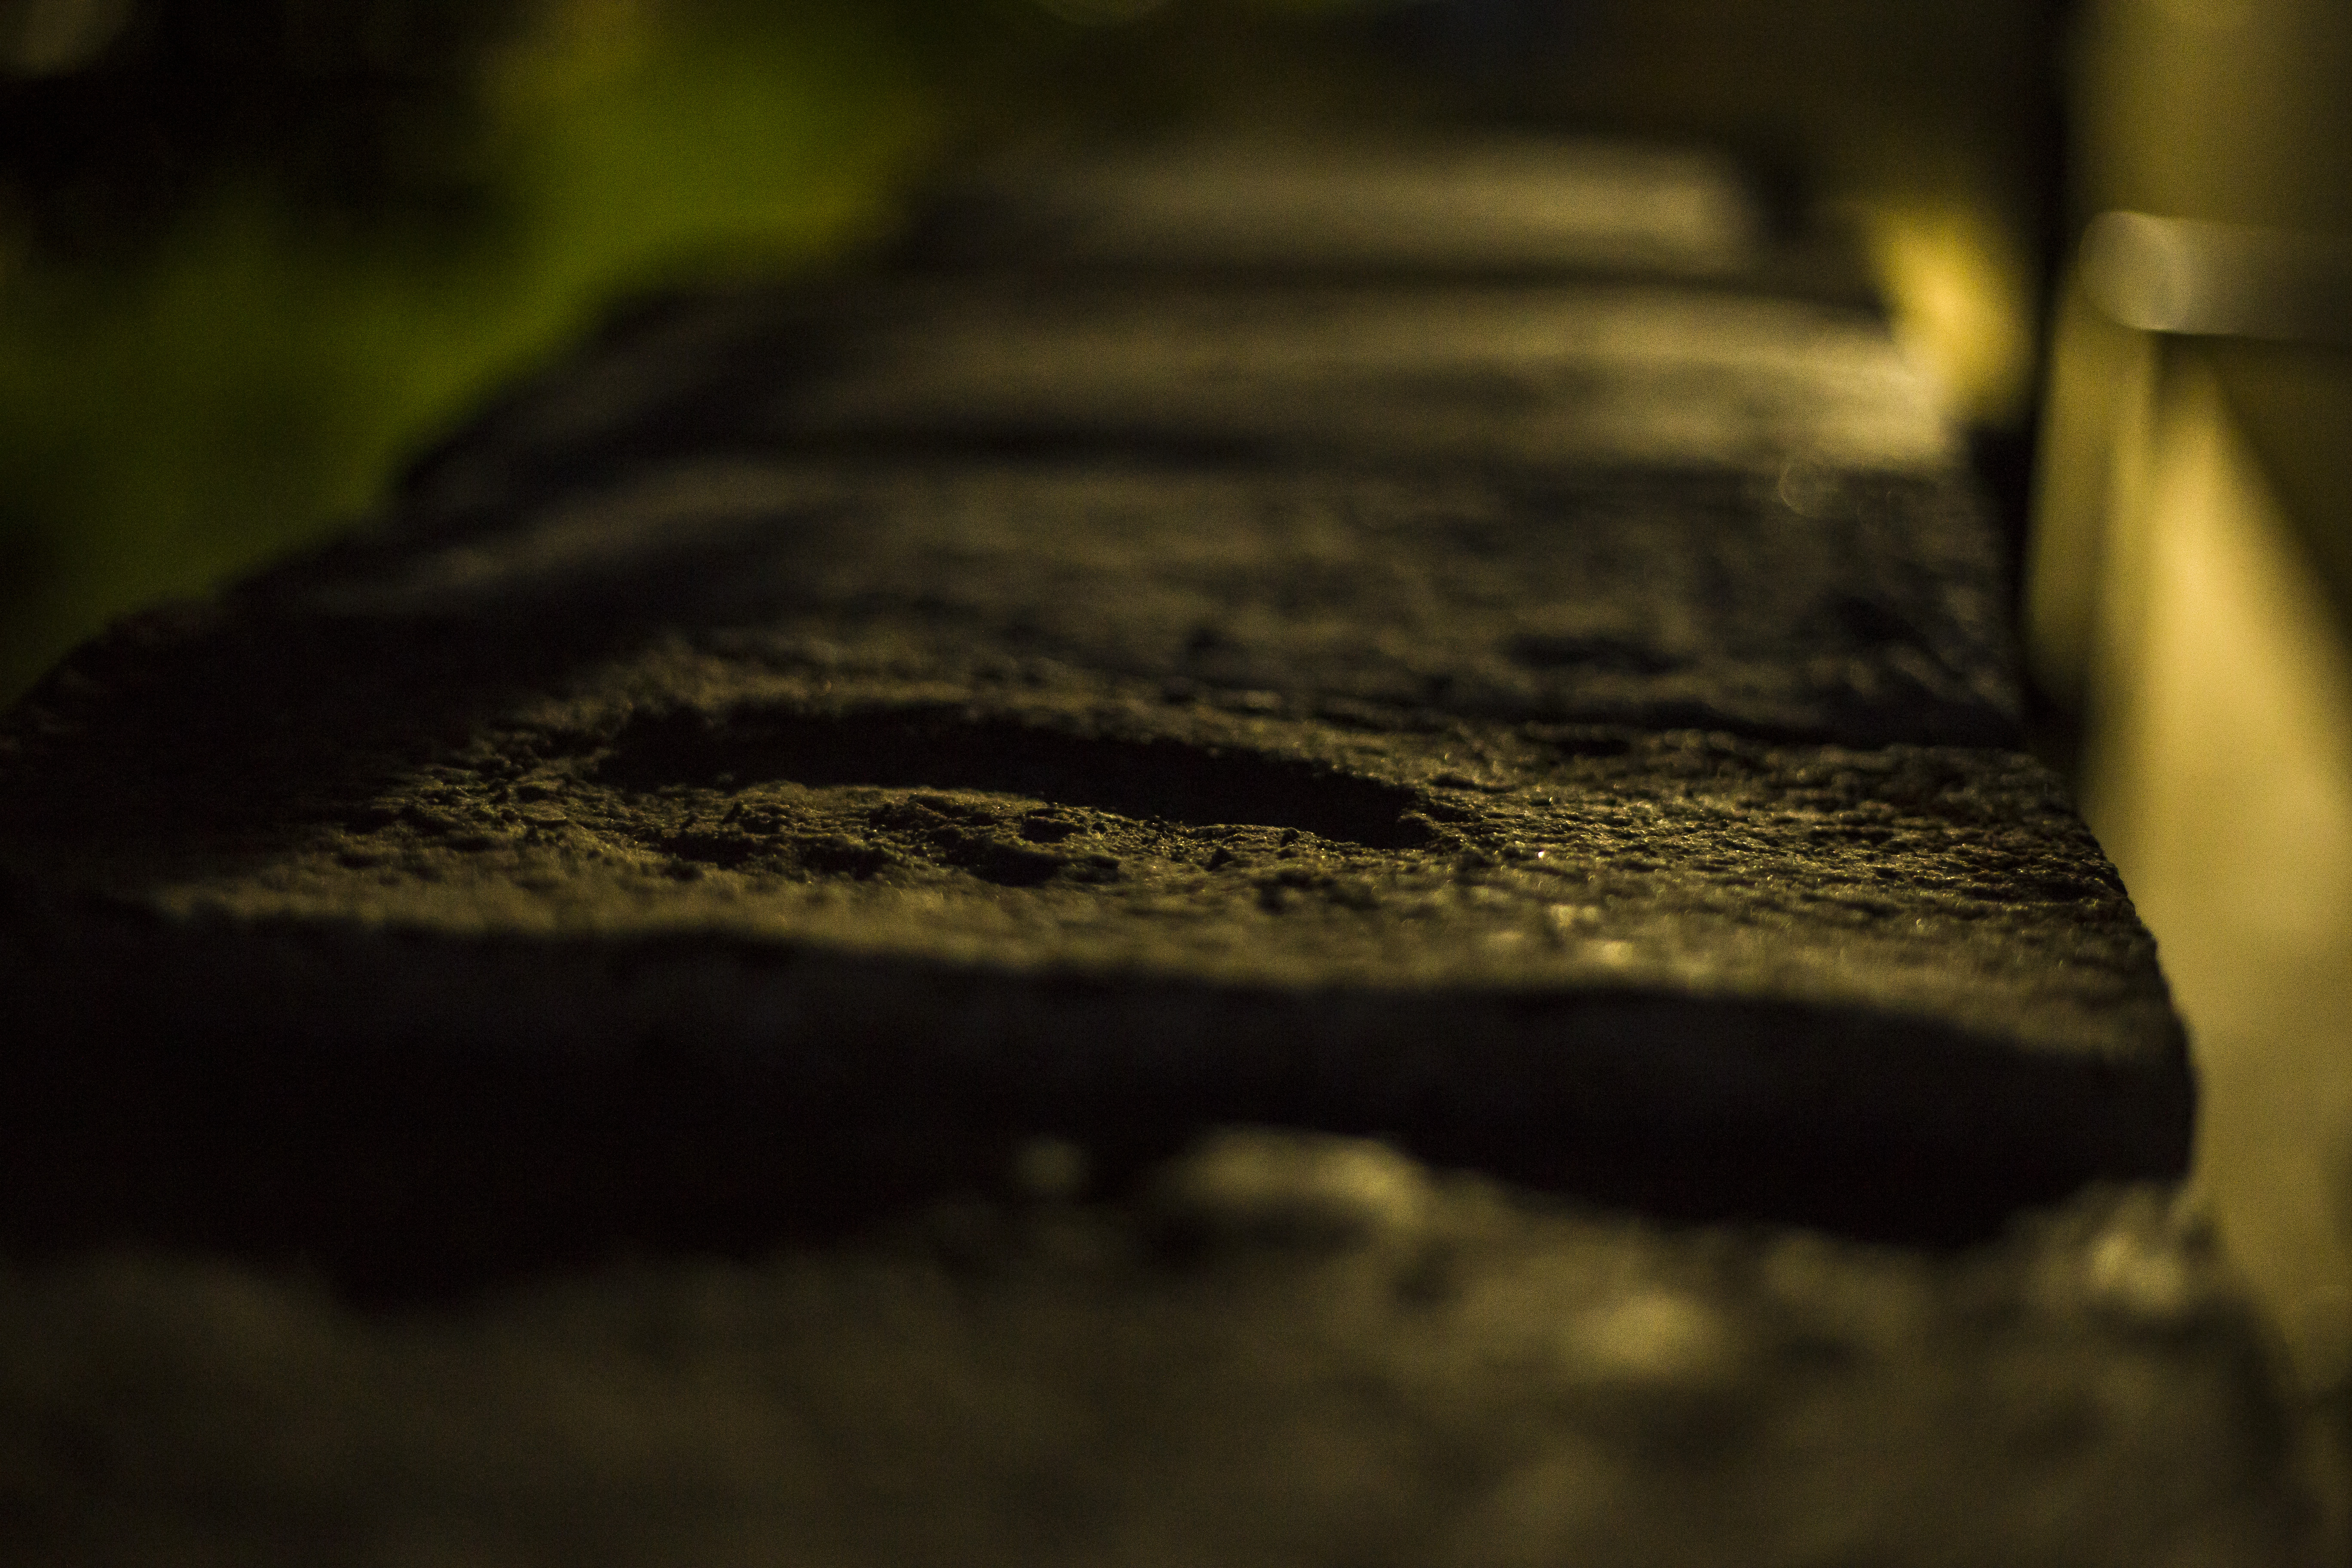
night, moon light, love, nature, green, yellow, sky, tree, wood, rock, photography, Tints and shades